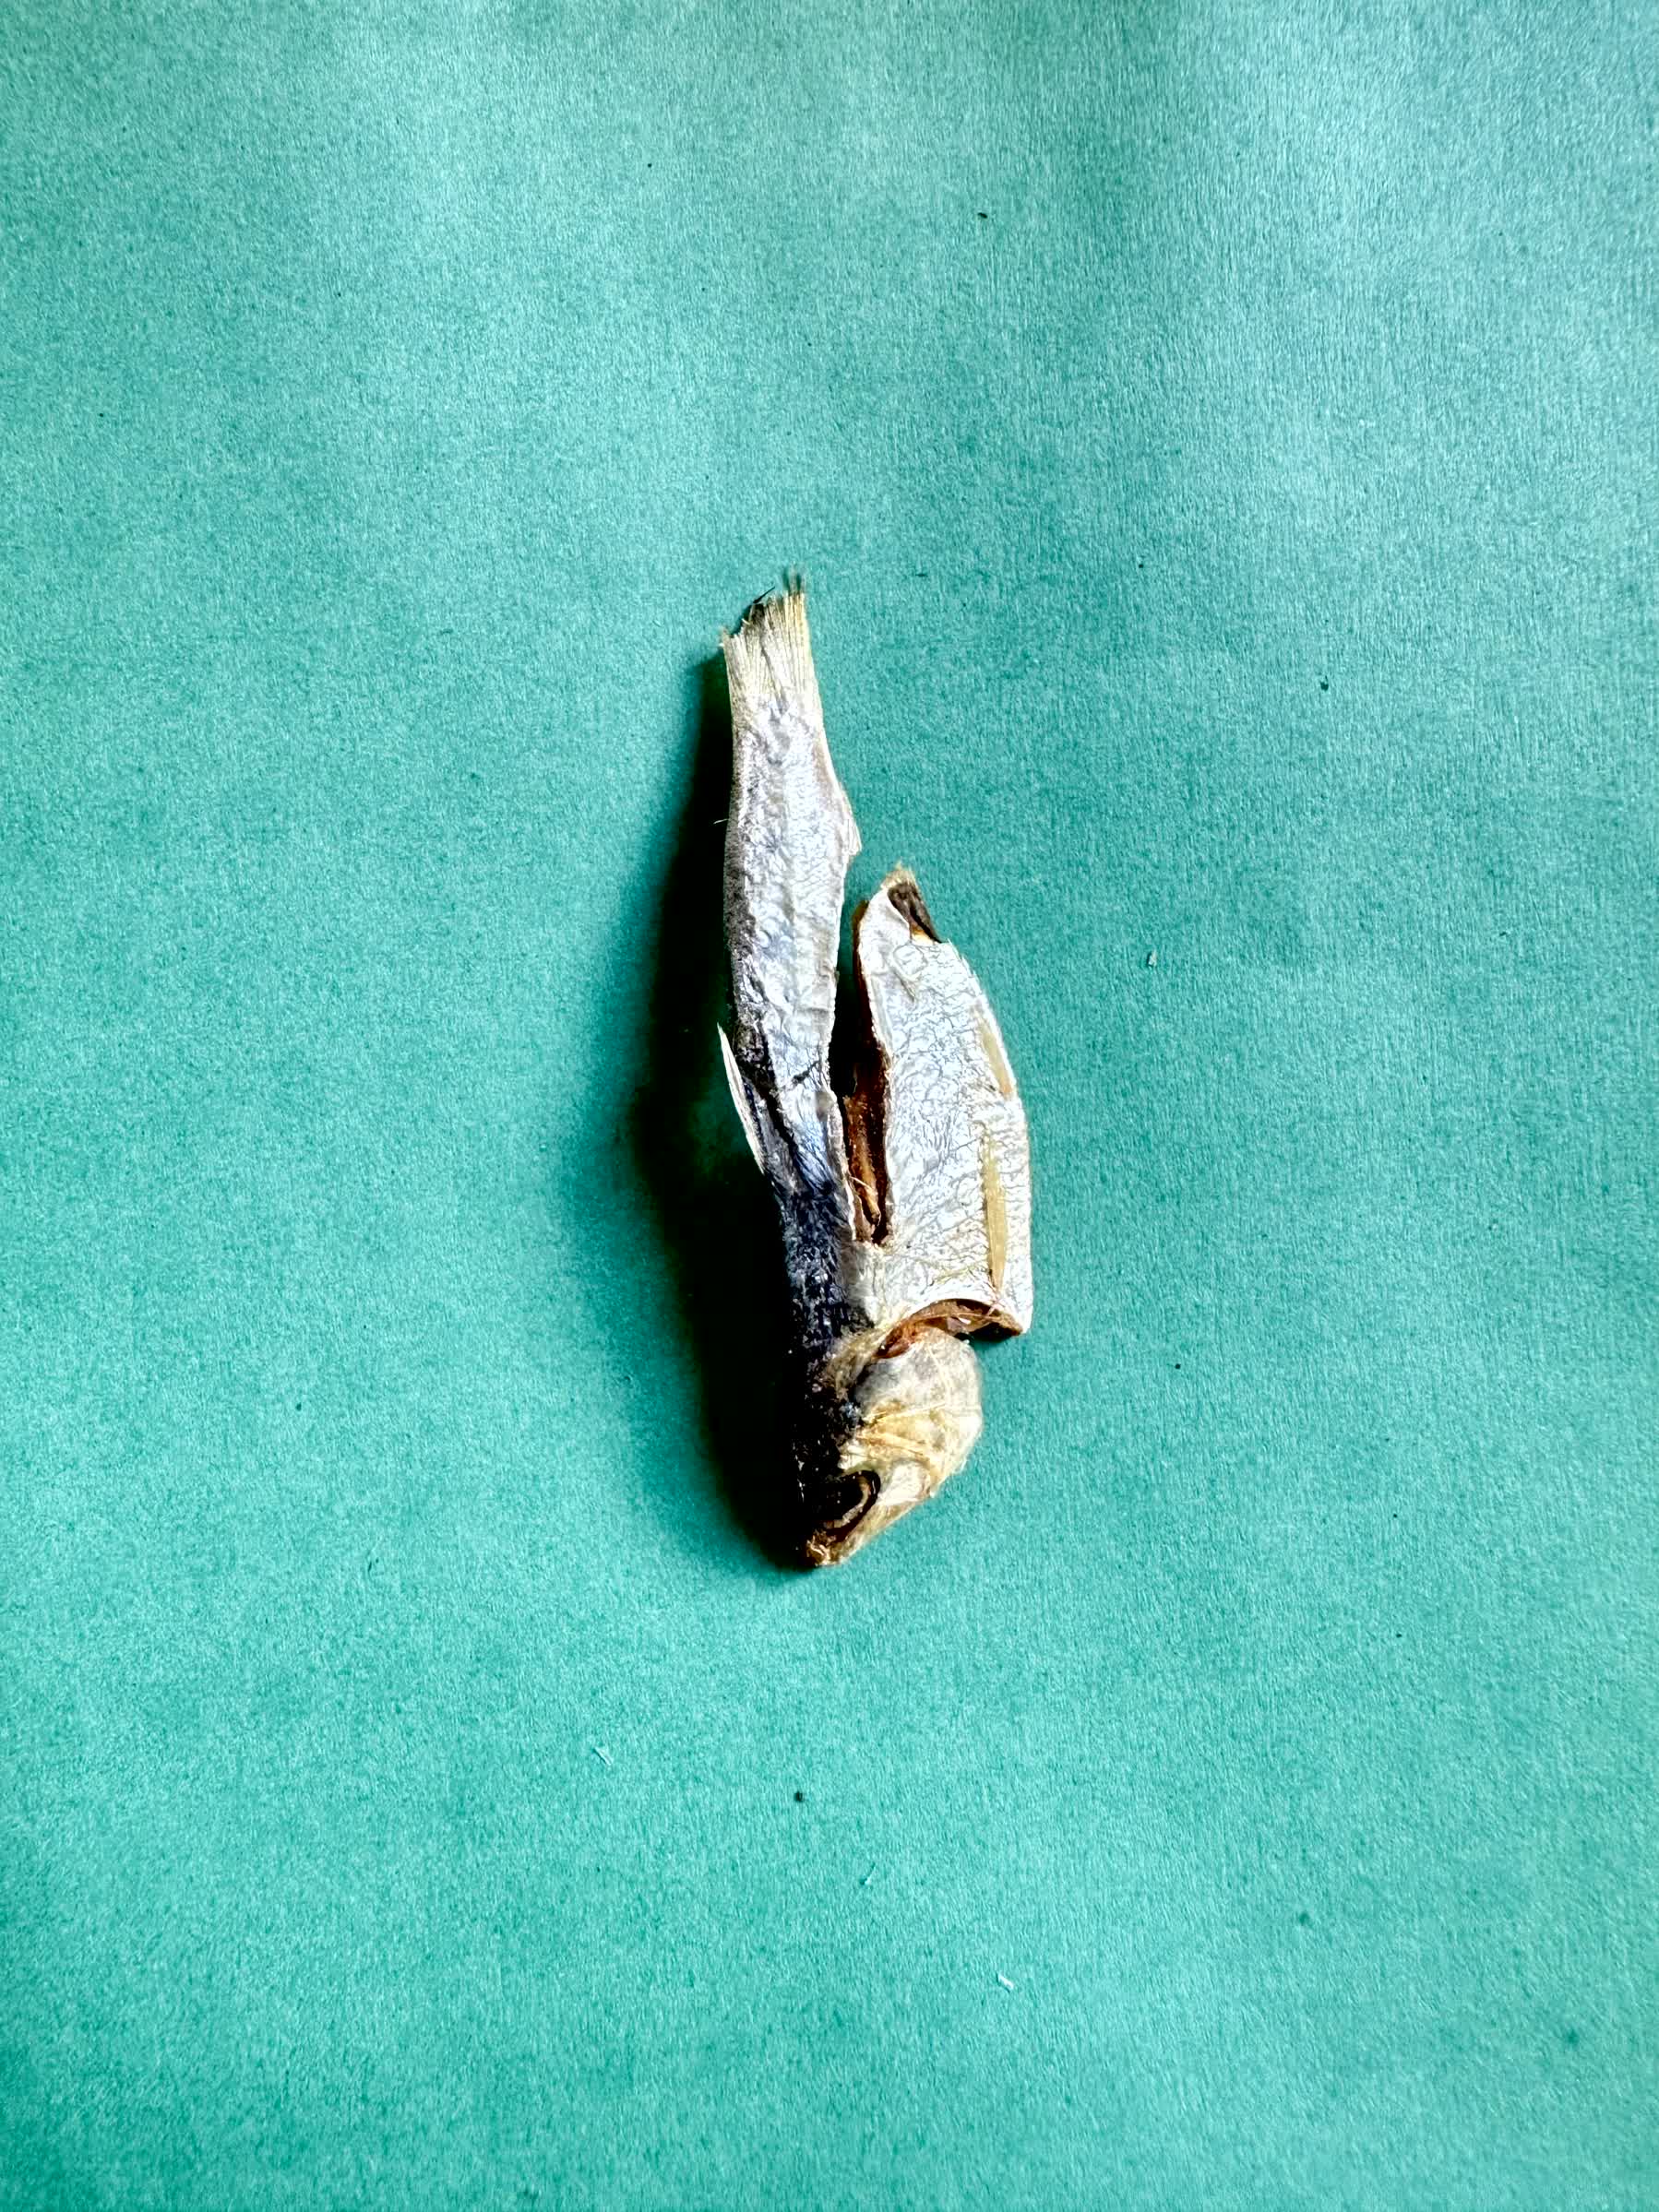
Species: Chapila